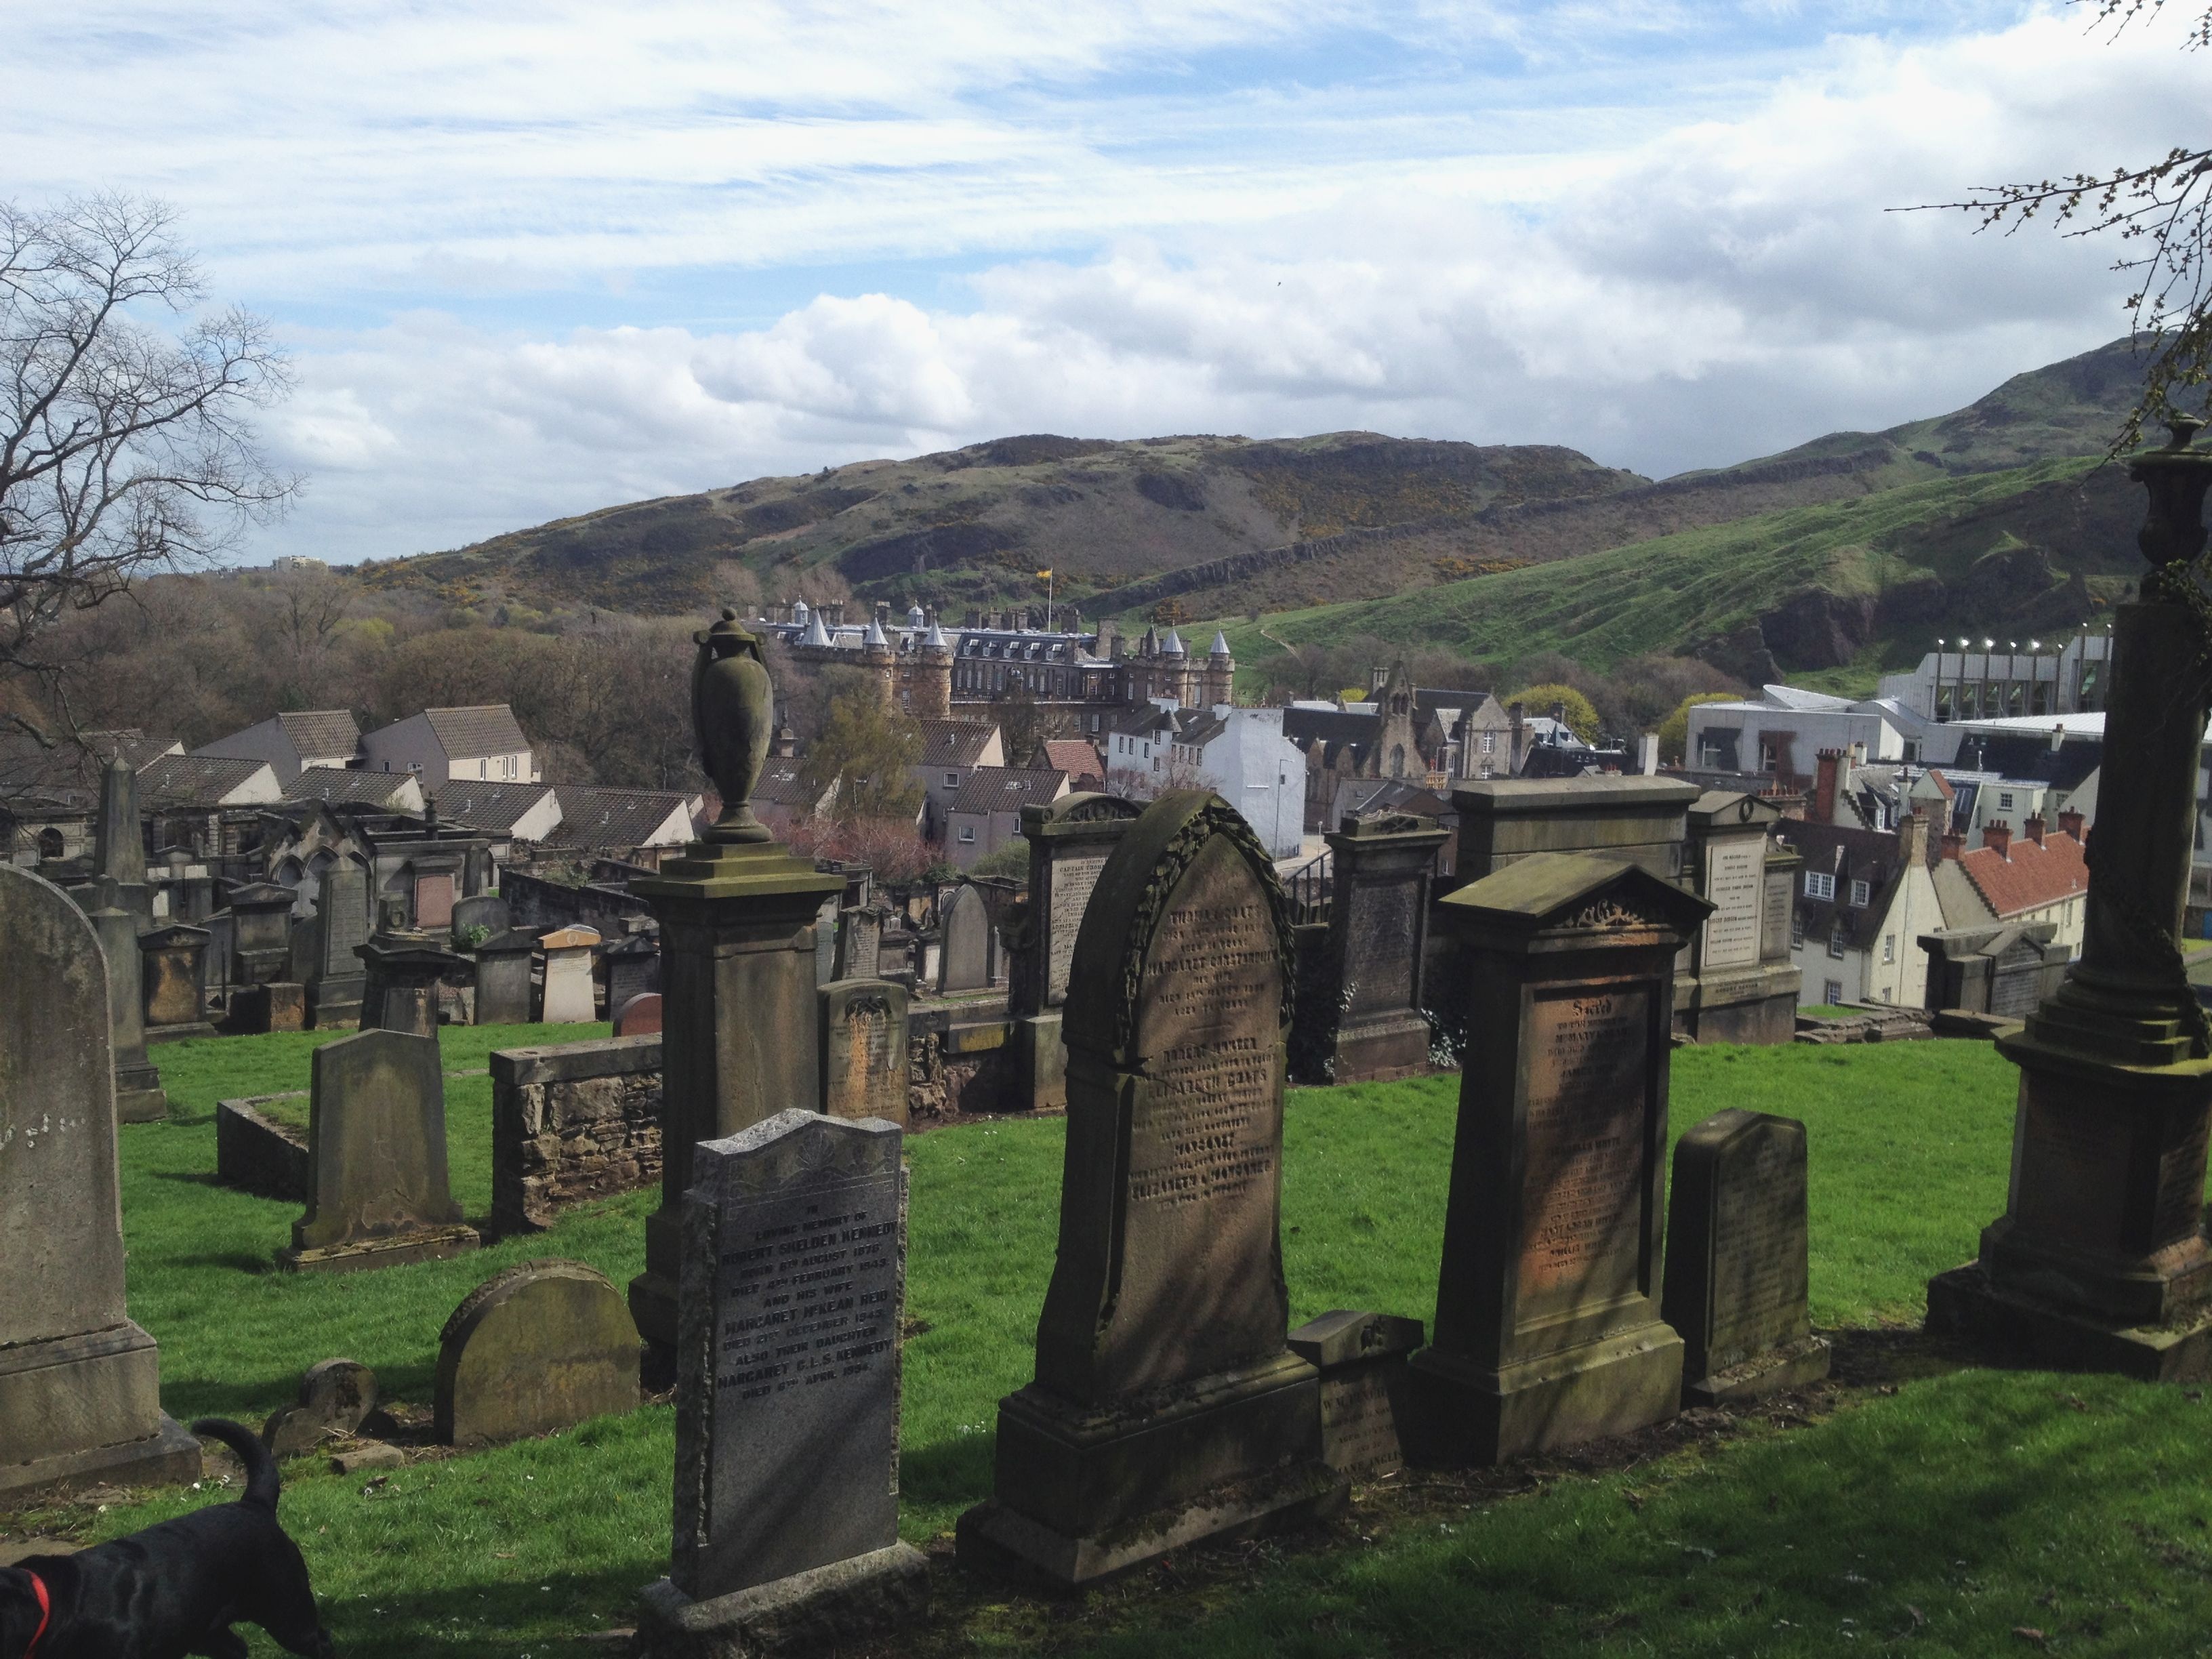
old, stone, monument, europe, mystery, green, ancient, historic, cemetery, tombstone, death, uk, grave, graveyard, ruins, scotland, scottish, tomb, edinburgh, graves, highlands, ancient history, geographical feature